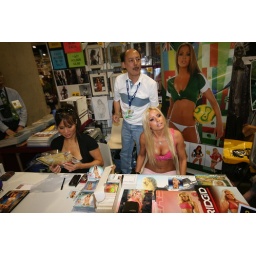
A guy in a white shirt